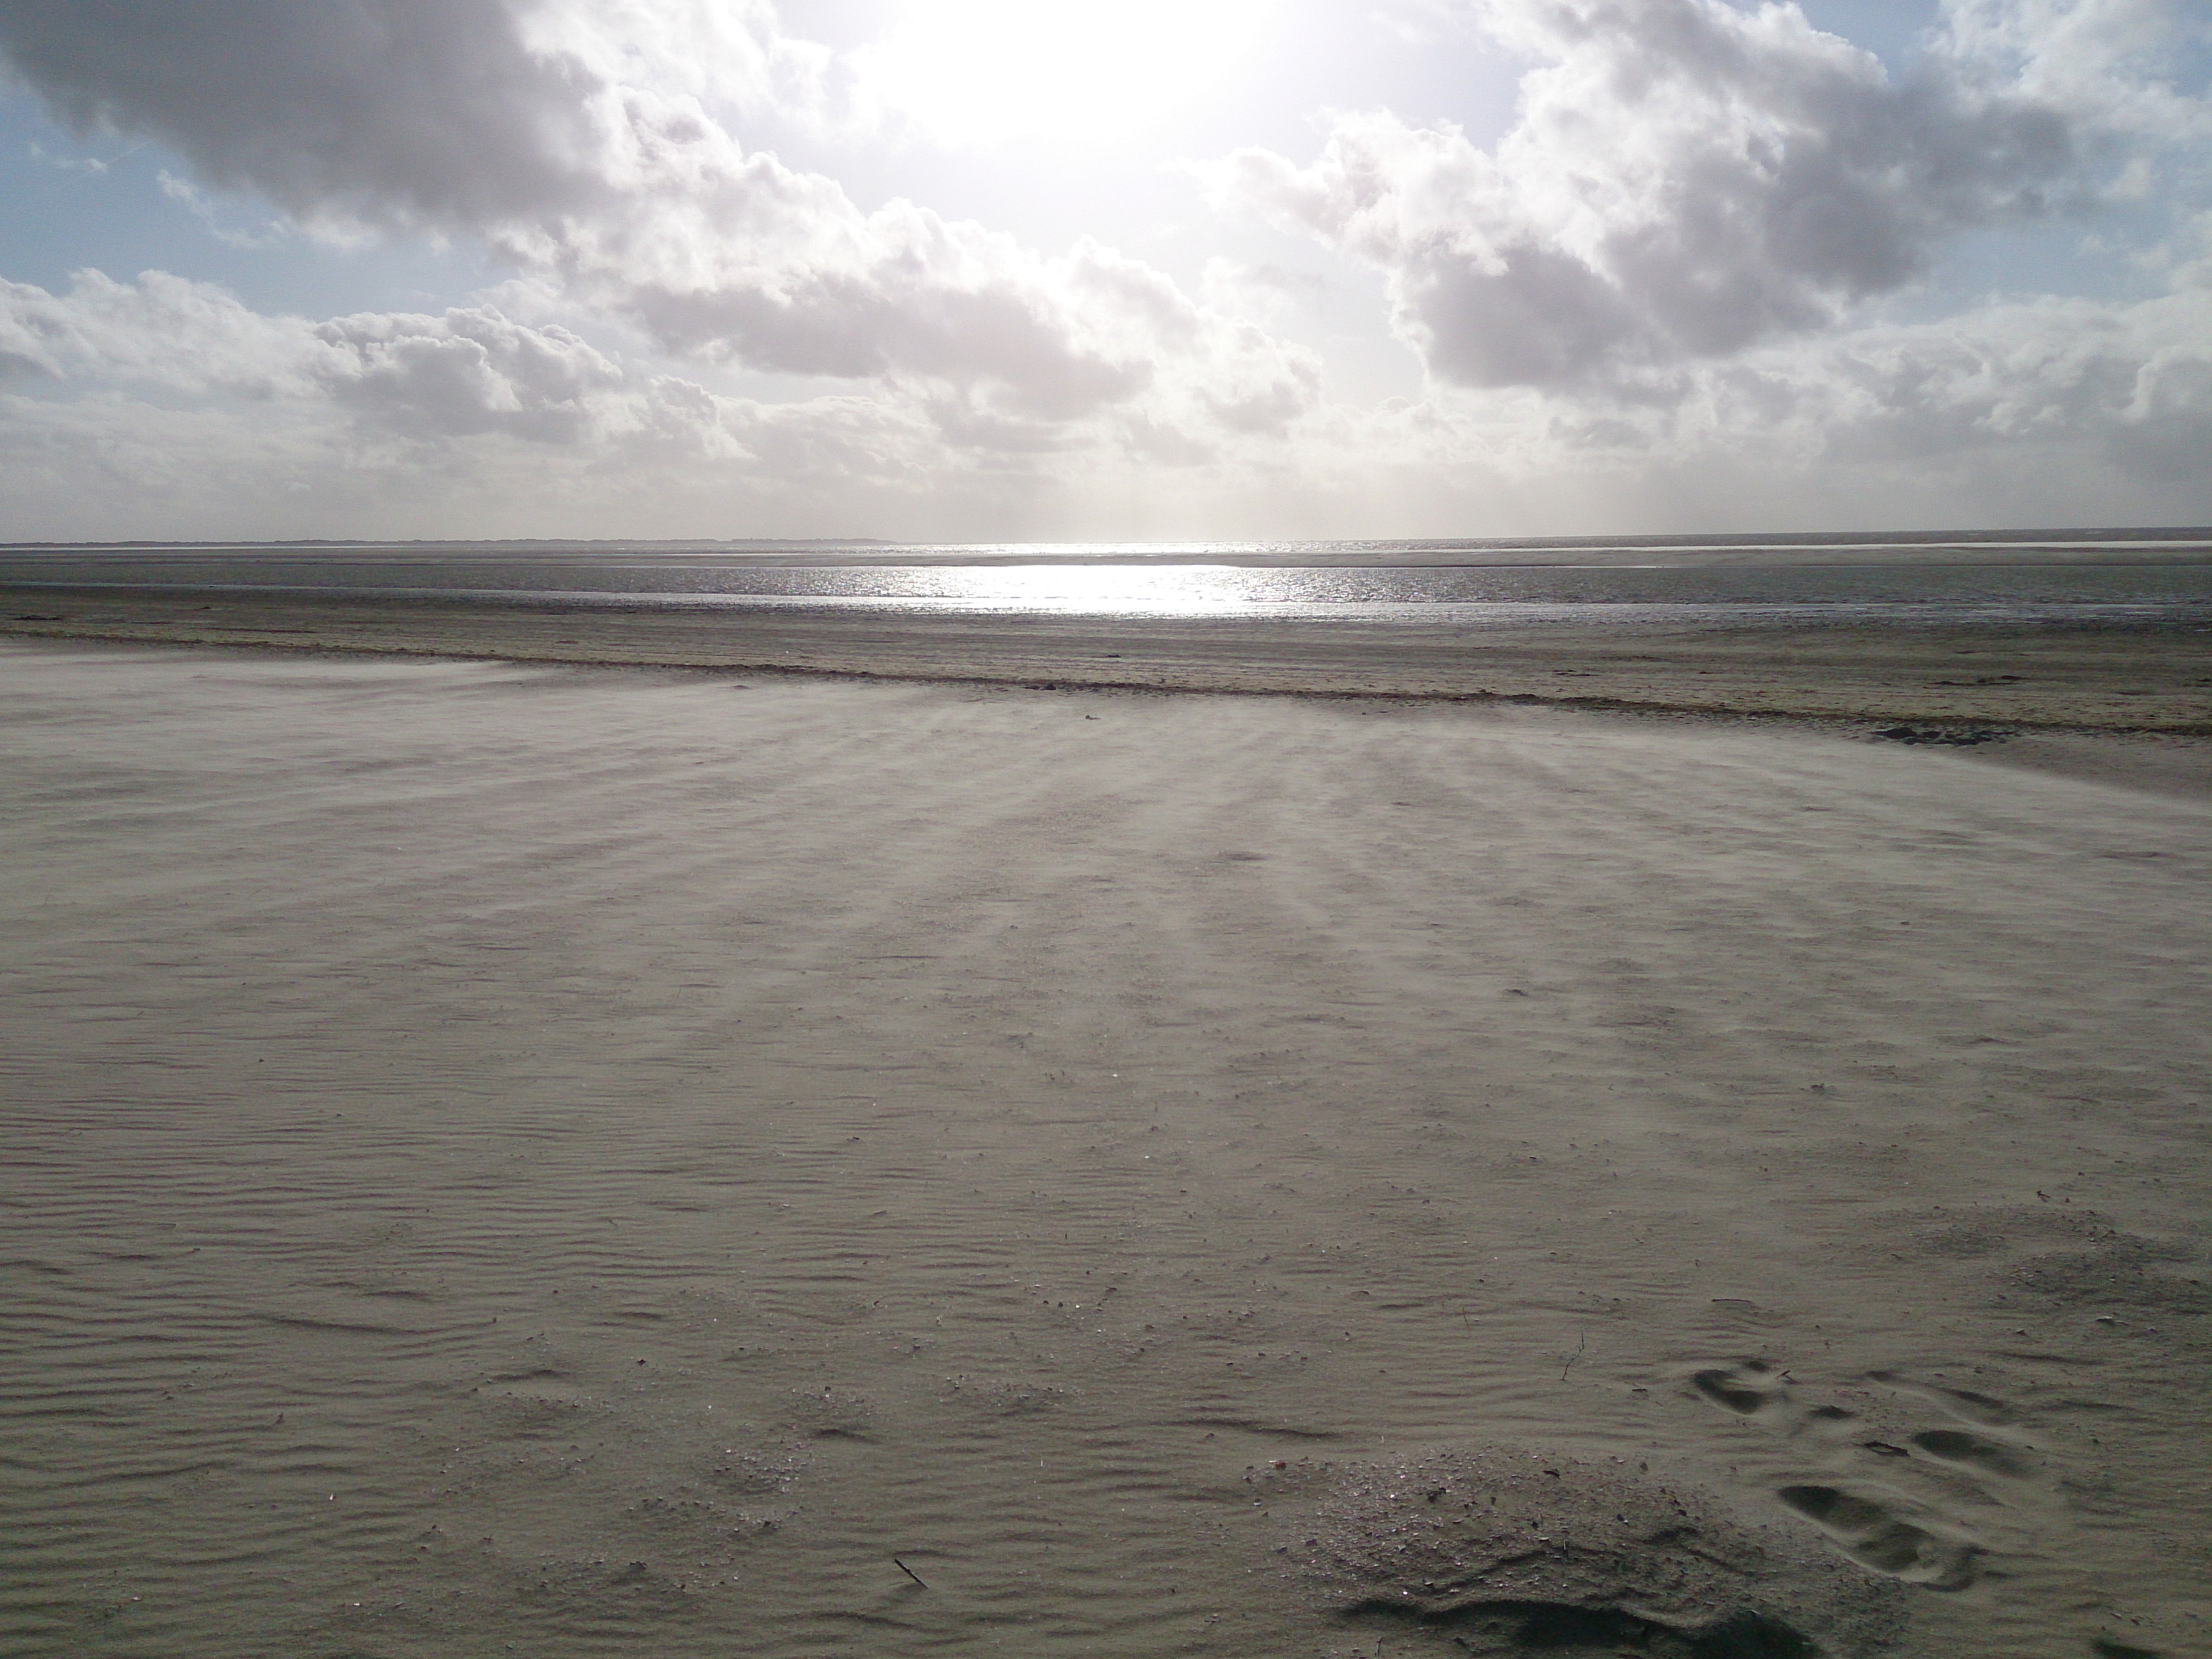
beach, sea, coast, sand, ocean, horizon, cloud, sunlight, shore, wave, wind, body of water, mudflat, wind wave